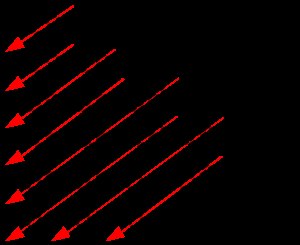
Periodiske system / Periodiske tendenser / Elektronkonfiguration
Den omtrentlige orden som skaller og underskaller arrangeres i efter stigende energi ifølge Madelung-reglen
Det periodiske system er en tabelarrangering af grundstofferne, ordnet efter deres atomnumre, elektronkonfigurationer og gennemgående kemiske egenskaber. Denne ordning viser periodiske tendenser, såsom grundstoffer med lignende opførsel i samme søjle. Det viser også fire rektangulære blokke med omtrentligt ens kemiske egenskaber. Generelt gælder det indenfor enhver række, at metallerne er i venstre side og ikkemetallerne er i højre side.